Dragon Booster

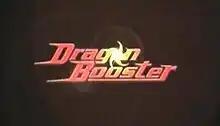
Title card

Dragon Booster is an animated series created by Rob Travalino and Kevin Mowrer for CBC Television that aired from October 23, 2004 to December 16, 2006. The first series produced by Nerd Corps Entertainment, the series is about young Artha Penn, a stable boy. He is chosen by Beaucephalis (or "Beau" for short), the dragon of legend, to be his rider, turning him into the Dragon Booster, a hero to protect the world from the impending Dragon-Human war and unite humans and dragons for all time.